Anamorphic format

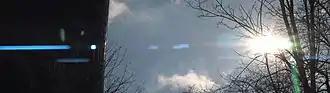
Example of blue-line horizontal anamorphic flare

There are artifacts that can occur when using an anamorphic camera lens that do not occur when using an ordinary spherical lens. One is a kind of lens flare that has a long horizontal line, usually with a blue tint, and is most often visible when there is a bright light in the frame, such as from car headlights, in an otherwise dark scene. This artifact is not always considered a problem, and even has become associated with a certain cinematic look, and often emulated using a special effect filter in scenes shot with a non-anamorphic lens. Another common aspect of anamorphic lenses is that light reflections within the lens are elliptical, rather than round as in ordinary cinematography. Additionally, wide-angle anamorphic lenses of less than 40 mm focal length produce a cylindrical perspective, which some directors and cinematographers, particularly Wes Anderson, use as a stylistic trademark.